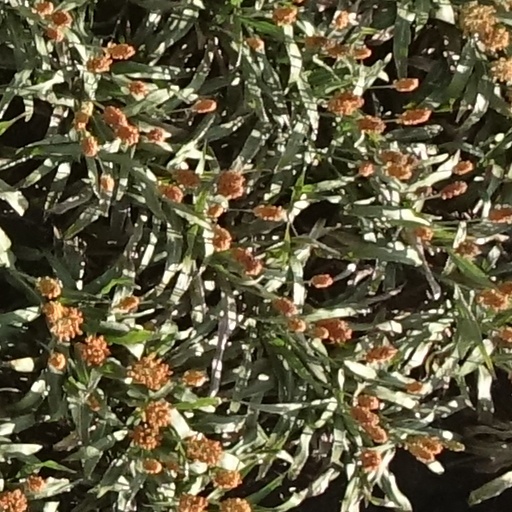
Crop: sorghum